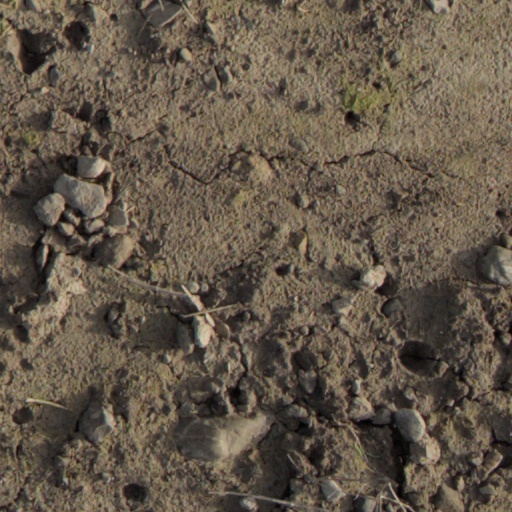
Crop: wheat